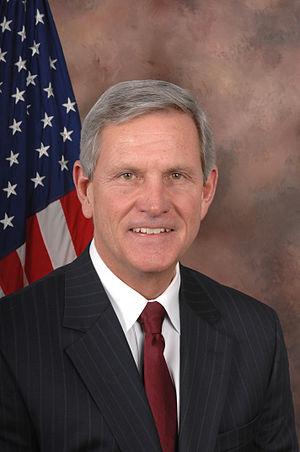
Baron Paul Hill, né le 23 juin 1953 à Seymour, est un homme politique américain, ancien membre démocrate de la Chambre des représentants des États-Unis pour l'Indiana.